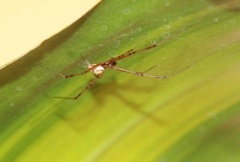
Species: Lactrodectus_hesperus